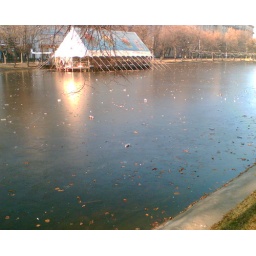
Frozen lake with rubbish - beer bottles - thrown on by louty teens. (mob)